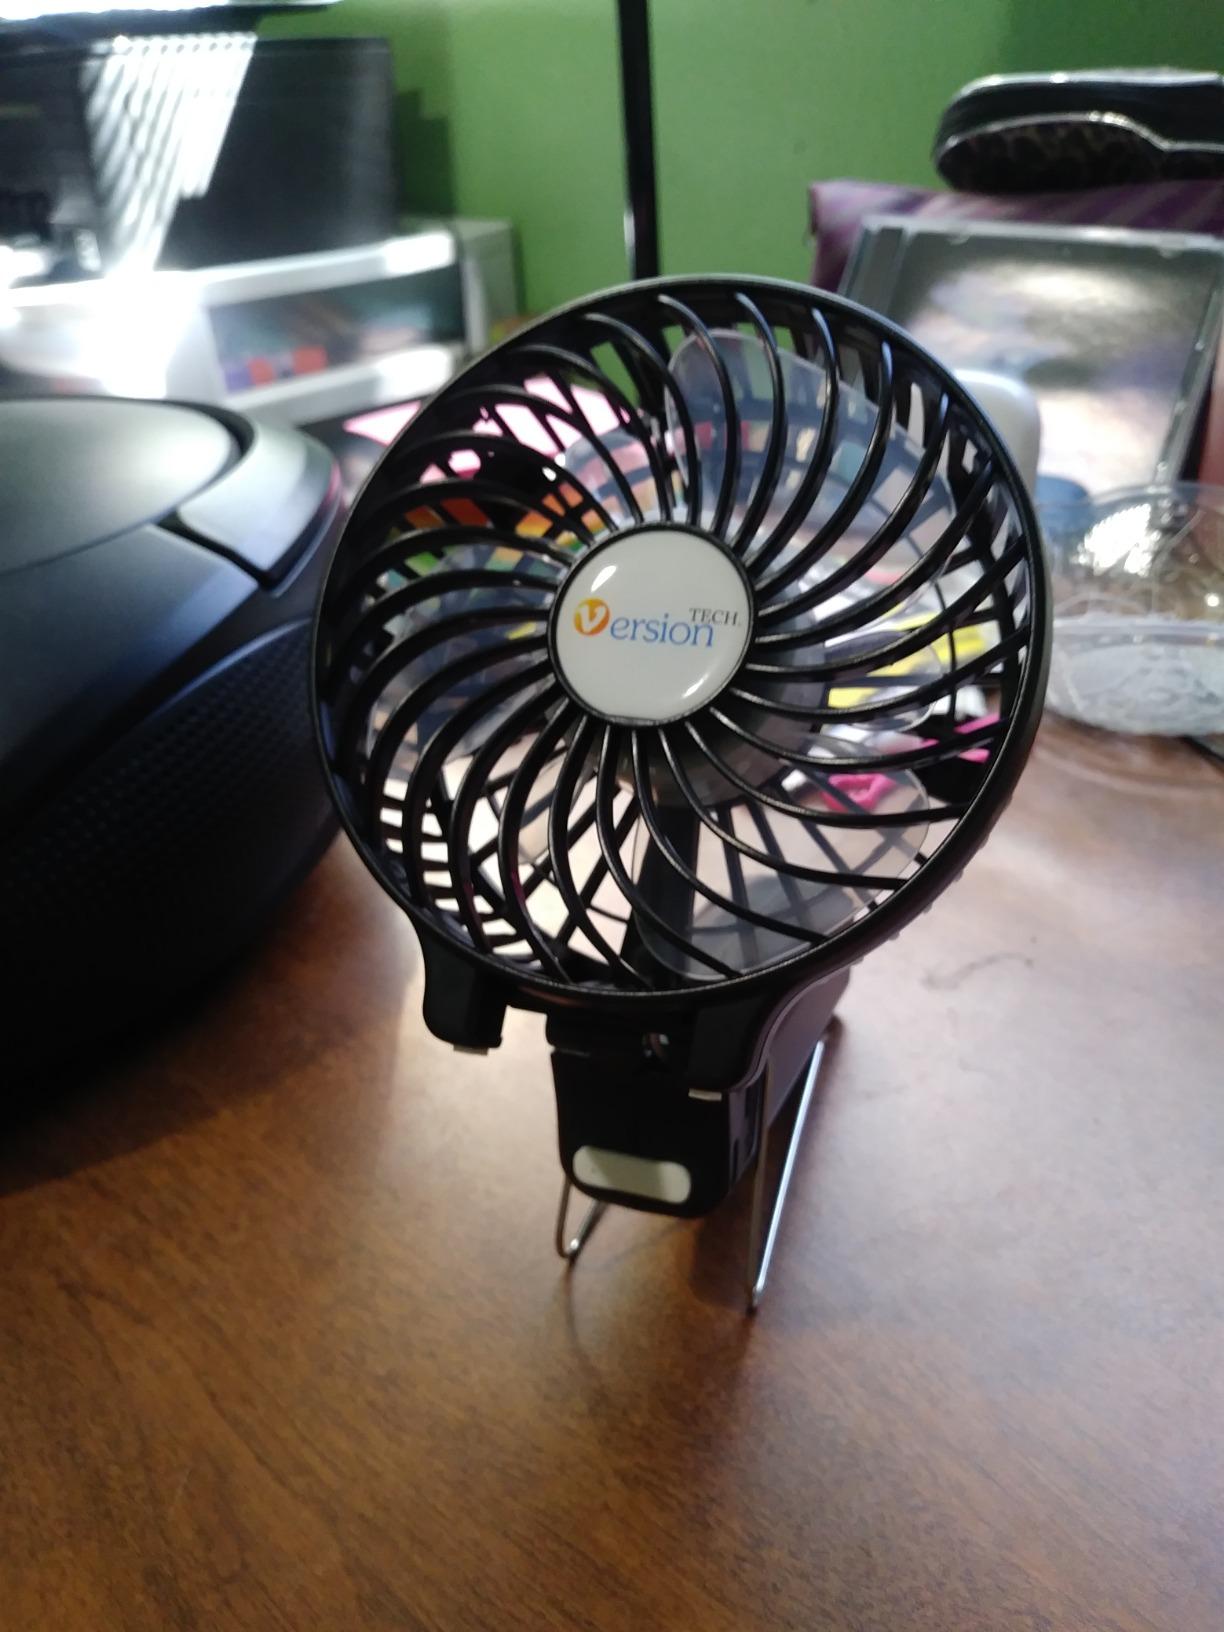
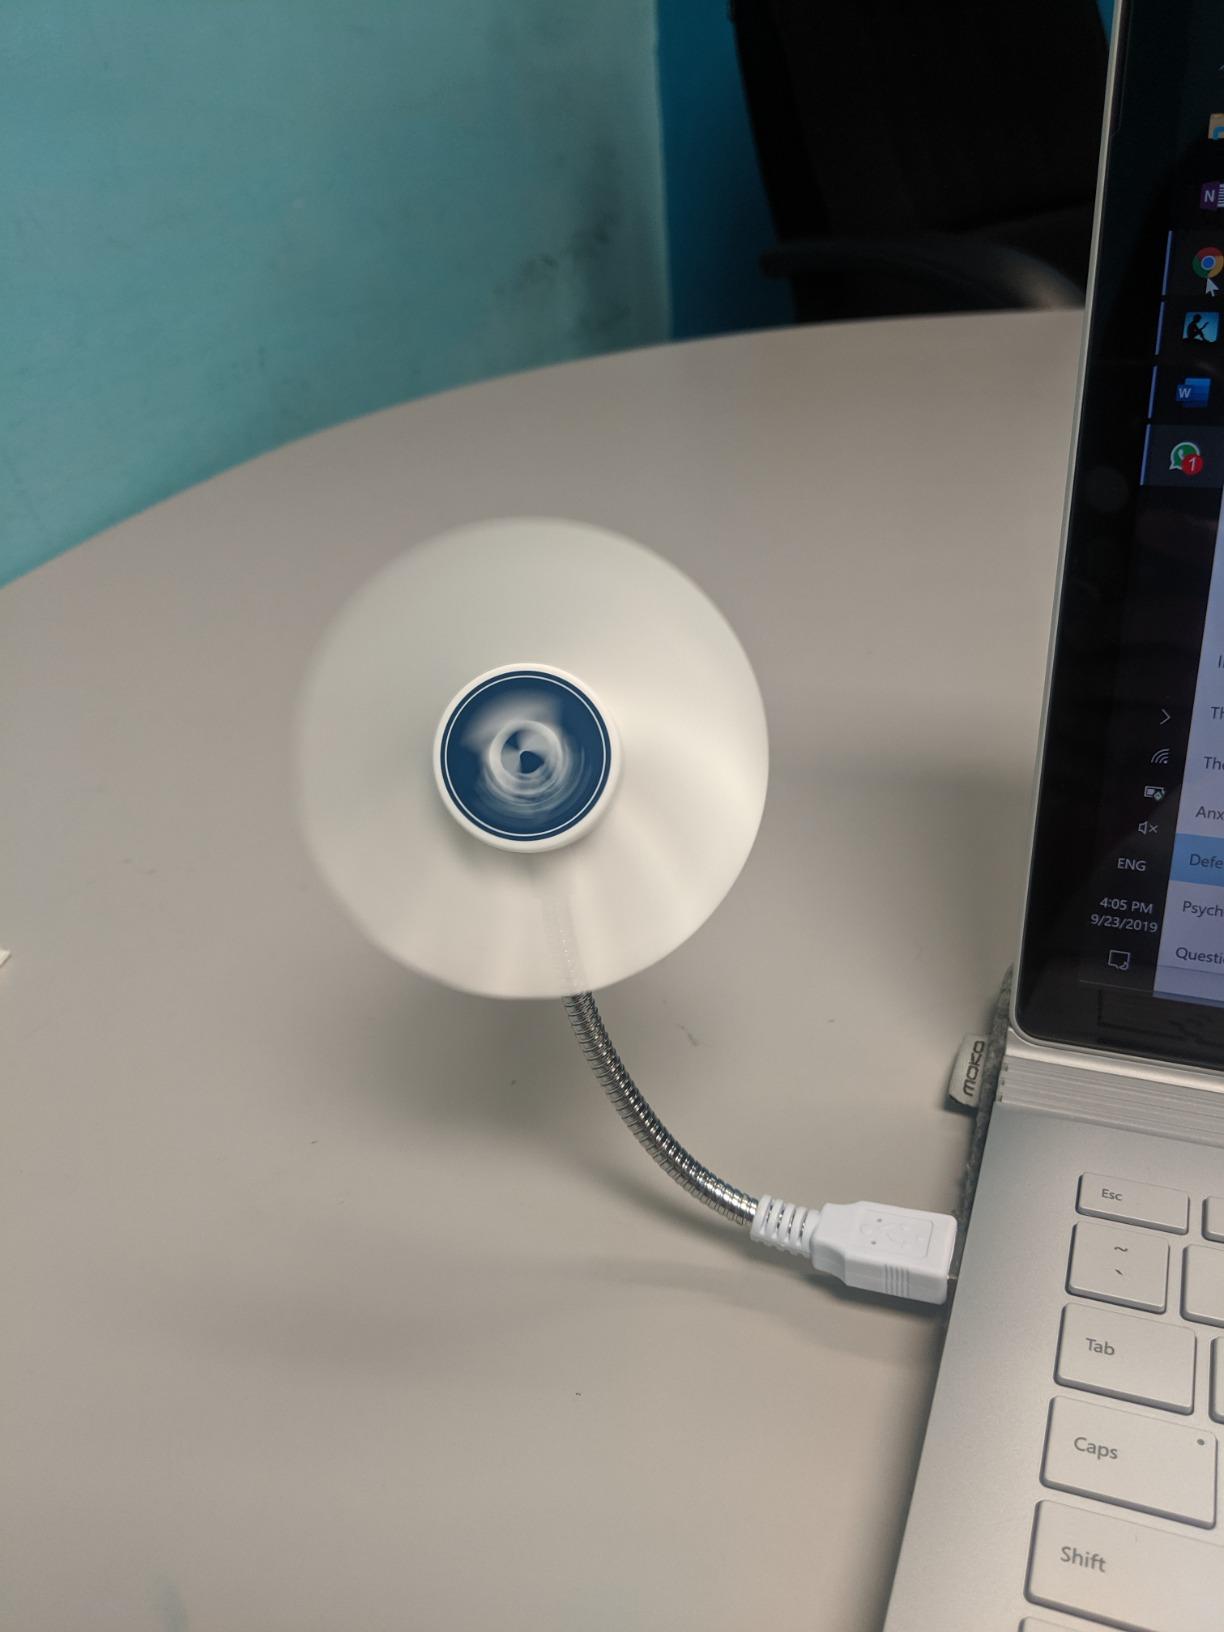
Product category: fan
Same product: no